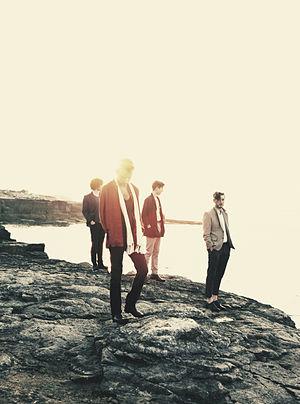
Wolf Gang est un groupe de rock alternatif et symphonique britannique, originaire de Londres, en Angleterre. Le leader et chanteur est Max McElligott. Le groupe se sépare en 2015.